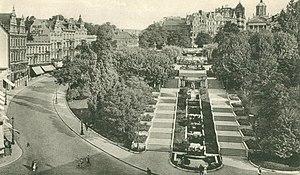
Carte postale française du Mont des Arts et la rue courbe, ca. 1925-1930